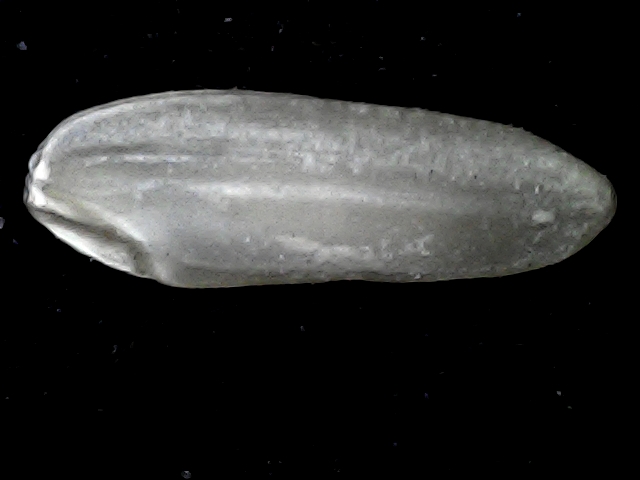
Rice variety: BD72